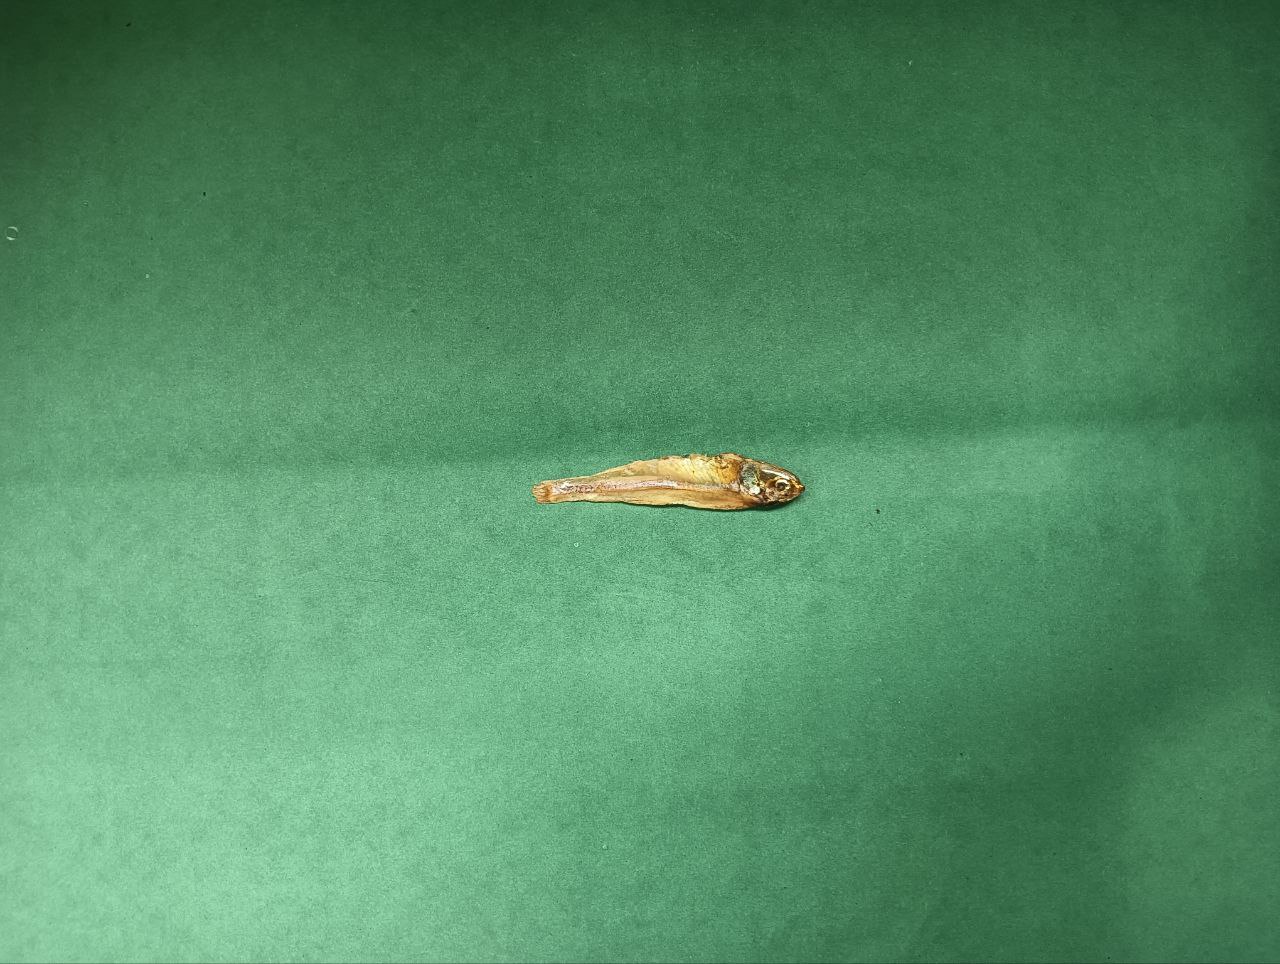
Species: narkeli